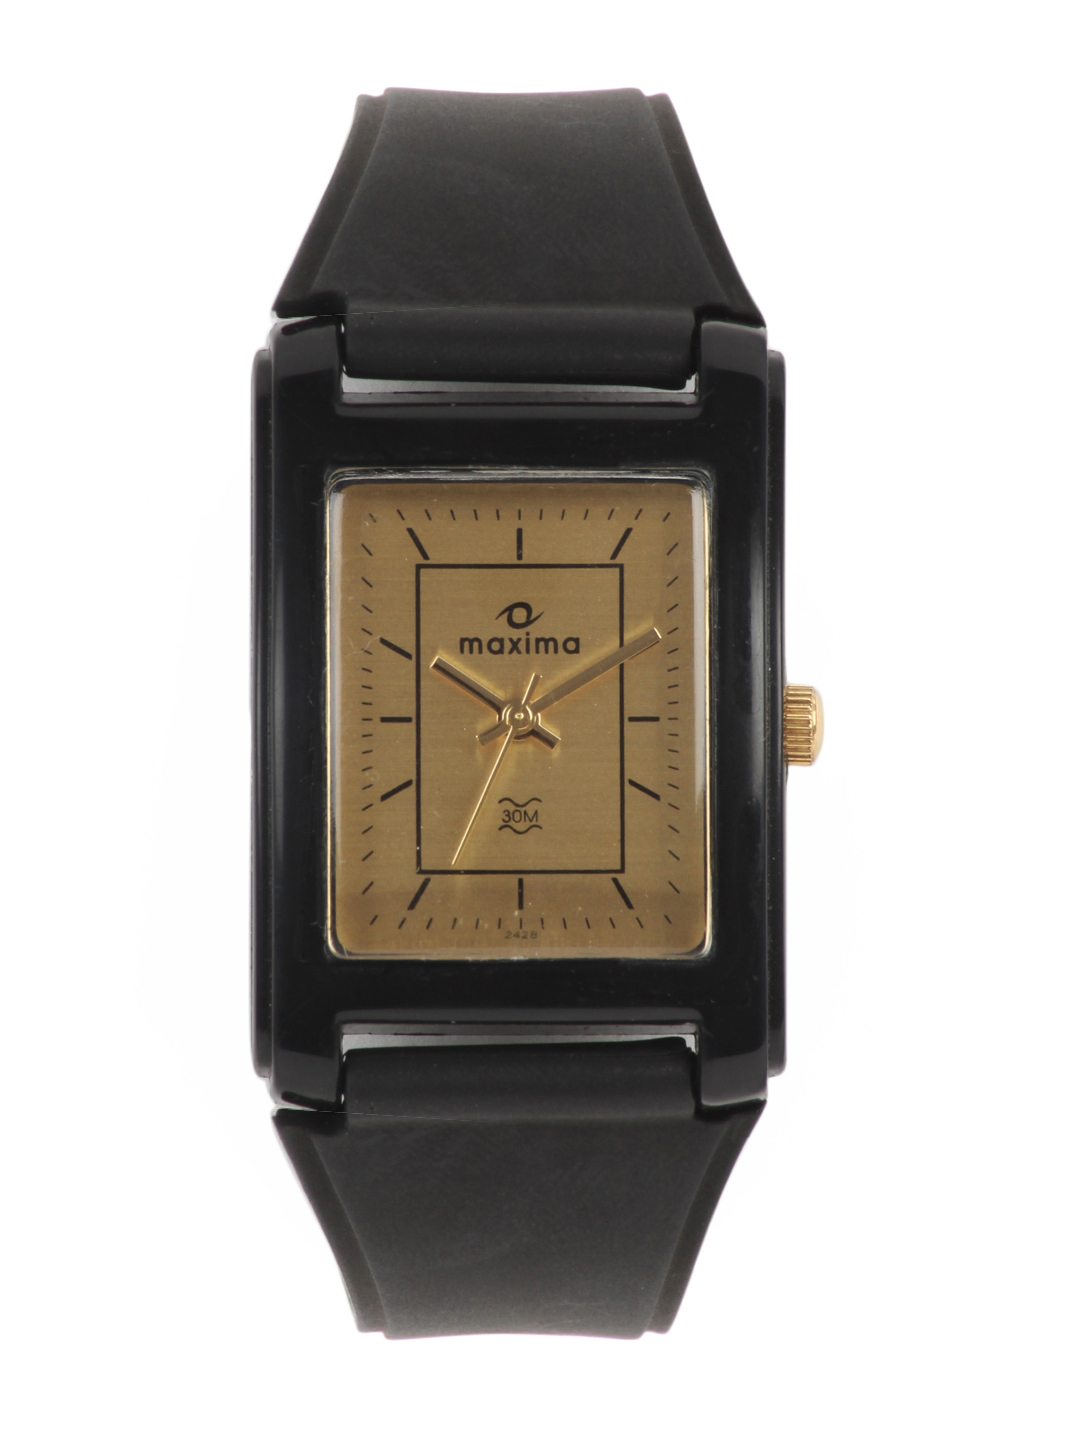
Maxima Men Gold Dial Watch
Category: Accessories / Watches / Watches
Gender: Men
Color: Gold
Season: Winter 2016
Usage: Formal